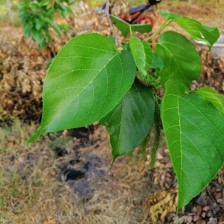
Variety: TaiwanMeacho